SR West Country and Battle of Britain classes

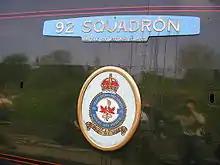
Nameplate configuration 2:Battle of Britain (34081 "92 Squadron")

Once it became clear that the locomotives would be used further afield than the West Country, a decision was made to name the remainder after RAF squadrons, airfields, commanders and aircraft that had participated in the Battle of Britain over Kent, Surrey and Sussex. 'Battle of Britain' nameplates incorporated the name of the locomotive with the class name below, in a design that resembled the wings of an aircraft. This was painted Air Force blue, though other colours were sometimes substituted for the same reasons as above. An enamelled crest of the aircraft, personality or squadron was placed below the nameplate, in the same position as the West Country class equivalent.